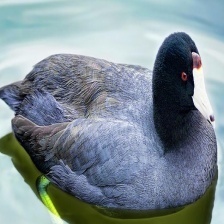
Species: AMERICAN COOT
Scientific name: FULICA AMERICANA